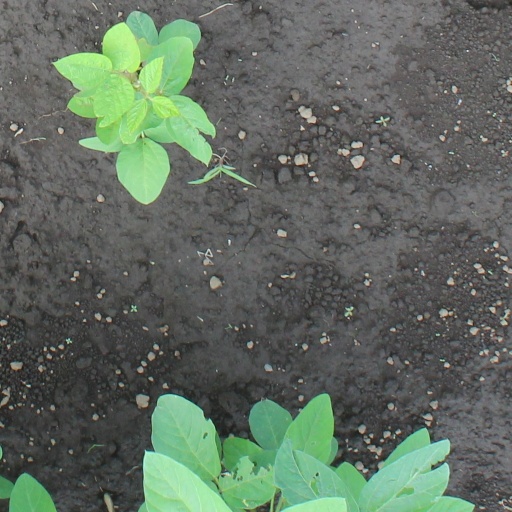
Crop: soybean